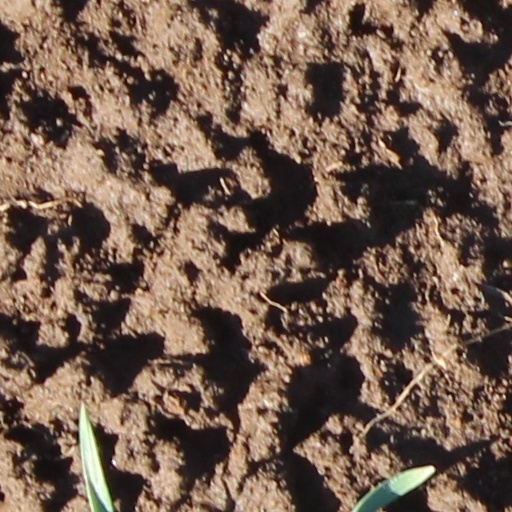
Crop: wheat